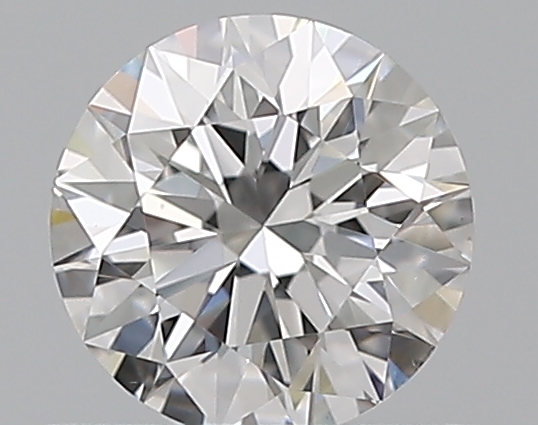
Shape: round
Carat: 0.5
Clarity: VS2
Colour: E
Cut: EX
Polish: EX
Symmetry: EX
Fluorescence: N
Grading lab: GIA
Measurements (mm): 5.06 x 5.09 x 3.18